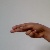
The image shows a hand gesture representing the letter 'H' in Indian Sign Language.